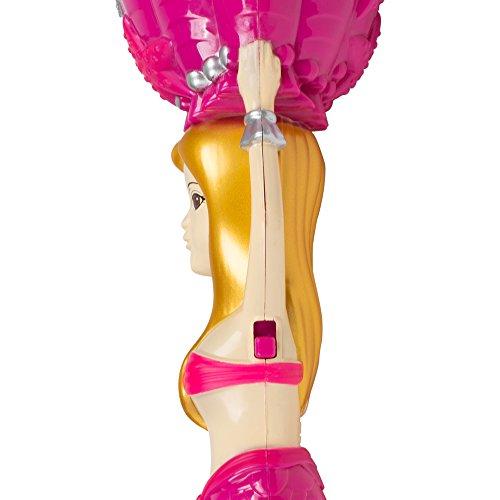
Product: Master Toys Light Up Mermaid Wand Flash Light Toy, 11"
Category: Toys & Games | Toy Figures & Playsets | Playsets & Vehicles | Playsets
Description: Perfect for kids of any age.
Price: $12.89
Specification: ProductDimensions:8x8x8inches|ItemWeight:3.52ounces|ShippingWeight:6.4ounces(Viewshippingratesandpolicies)|DomesticShipping:ItemcanbeshippedwithinU.S.|InternationalShipping:ThisitemcanbeshippedtoselectcountriesoutsideoftheU.S.LearnMore|ASIN:B07CDS88JT|Itemmodelnumber:5374|Manufacturerrecommendedage:12monthsandup